Droitwich Spa

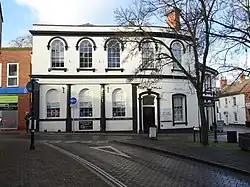
The Old Town Hall

Droitwich's first workhouse was set up on Holloway in 1688 and the last finally abolished in the 1920s.